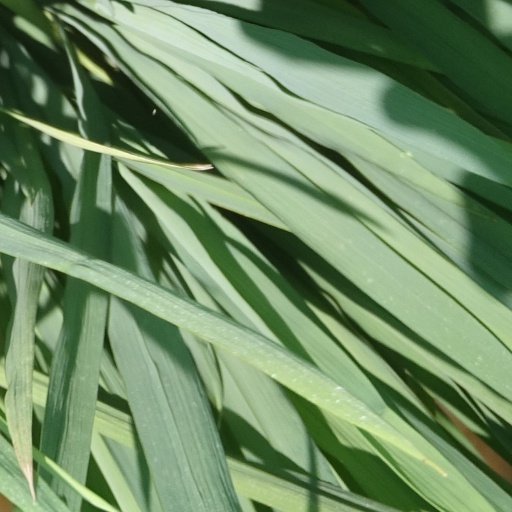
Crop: rice